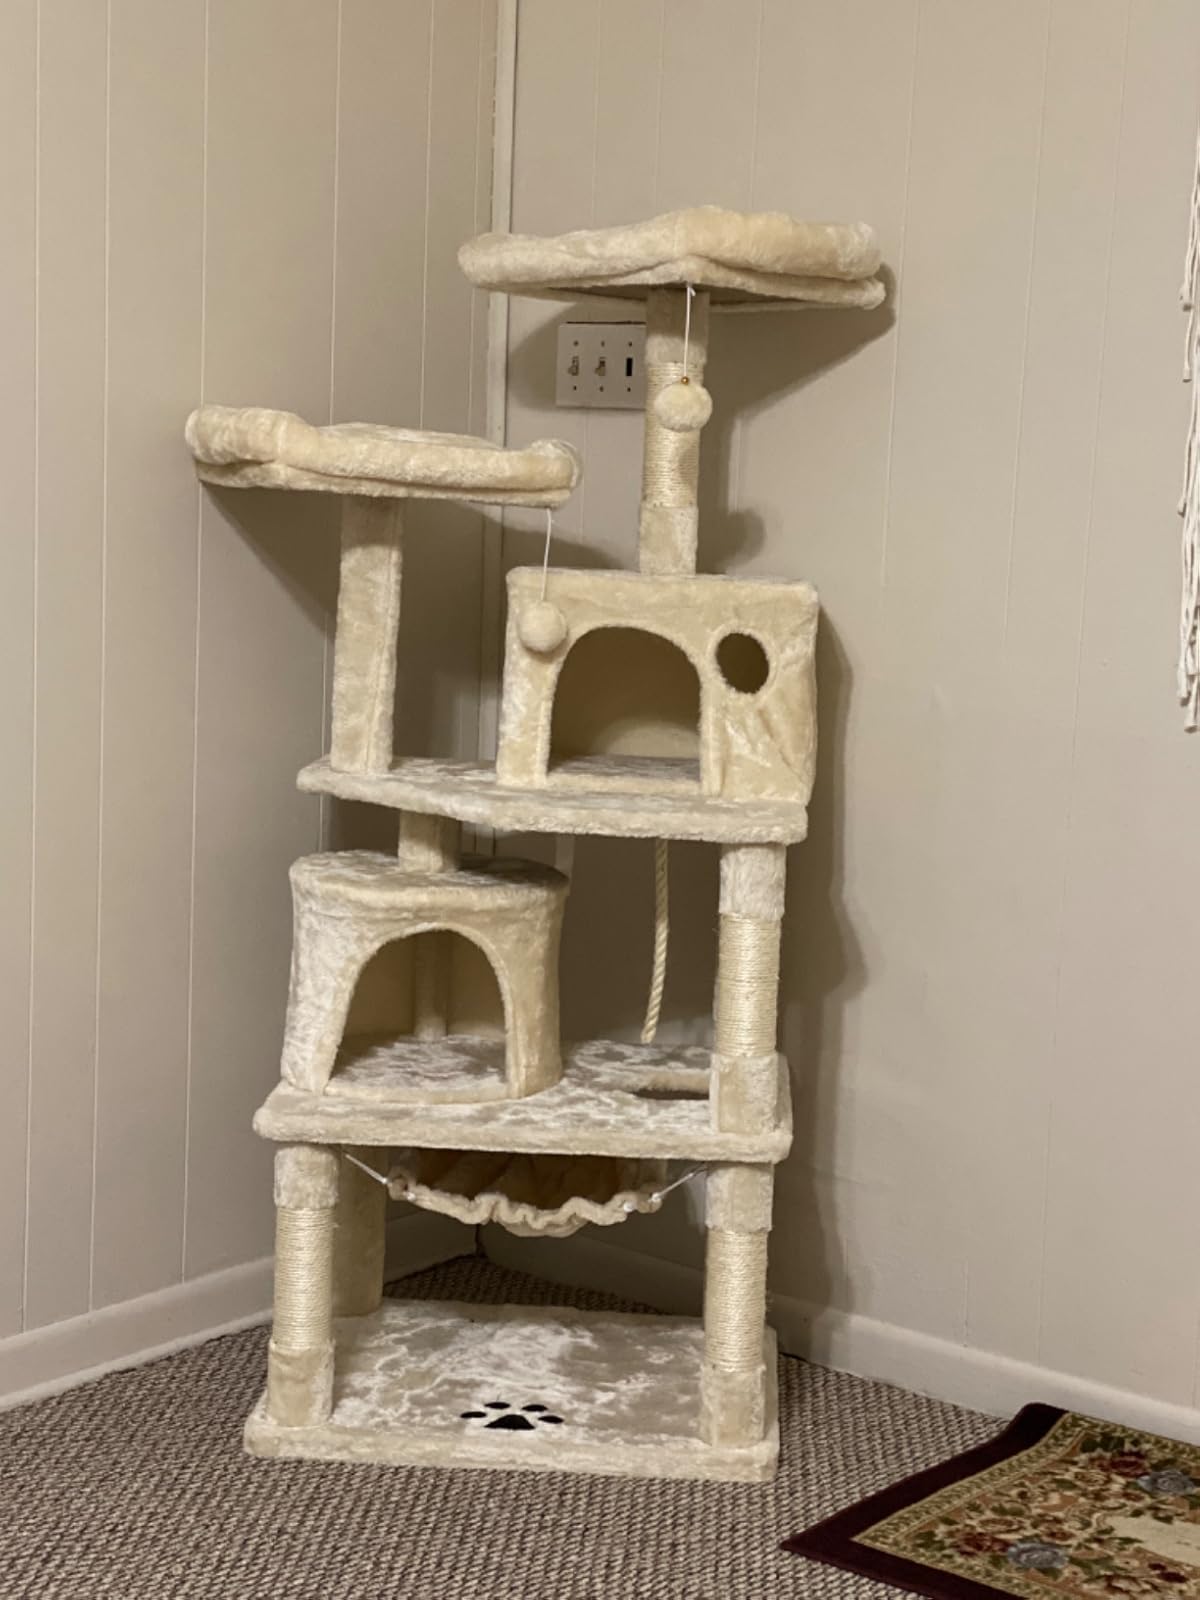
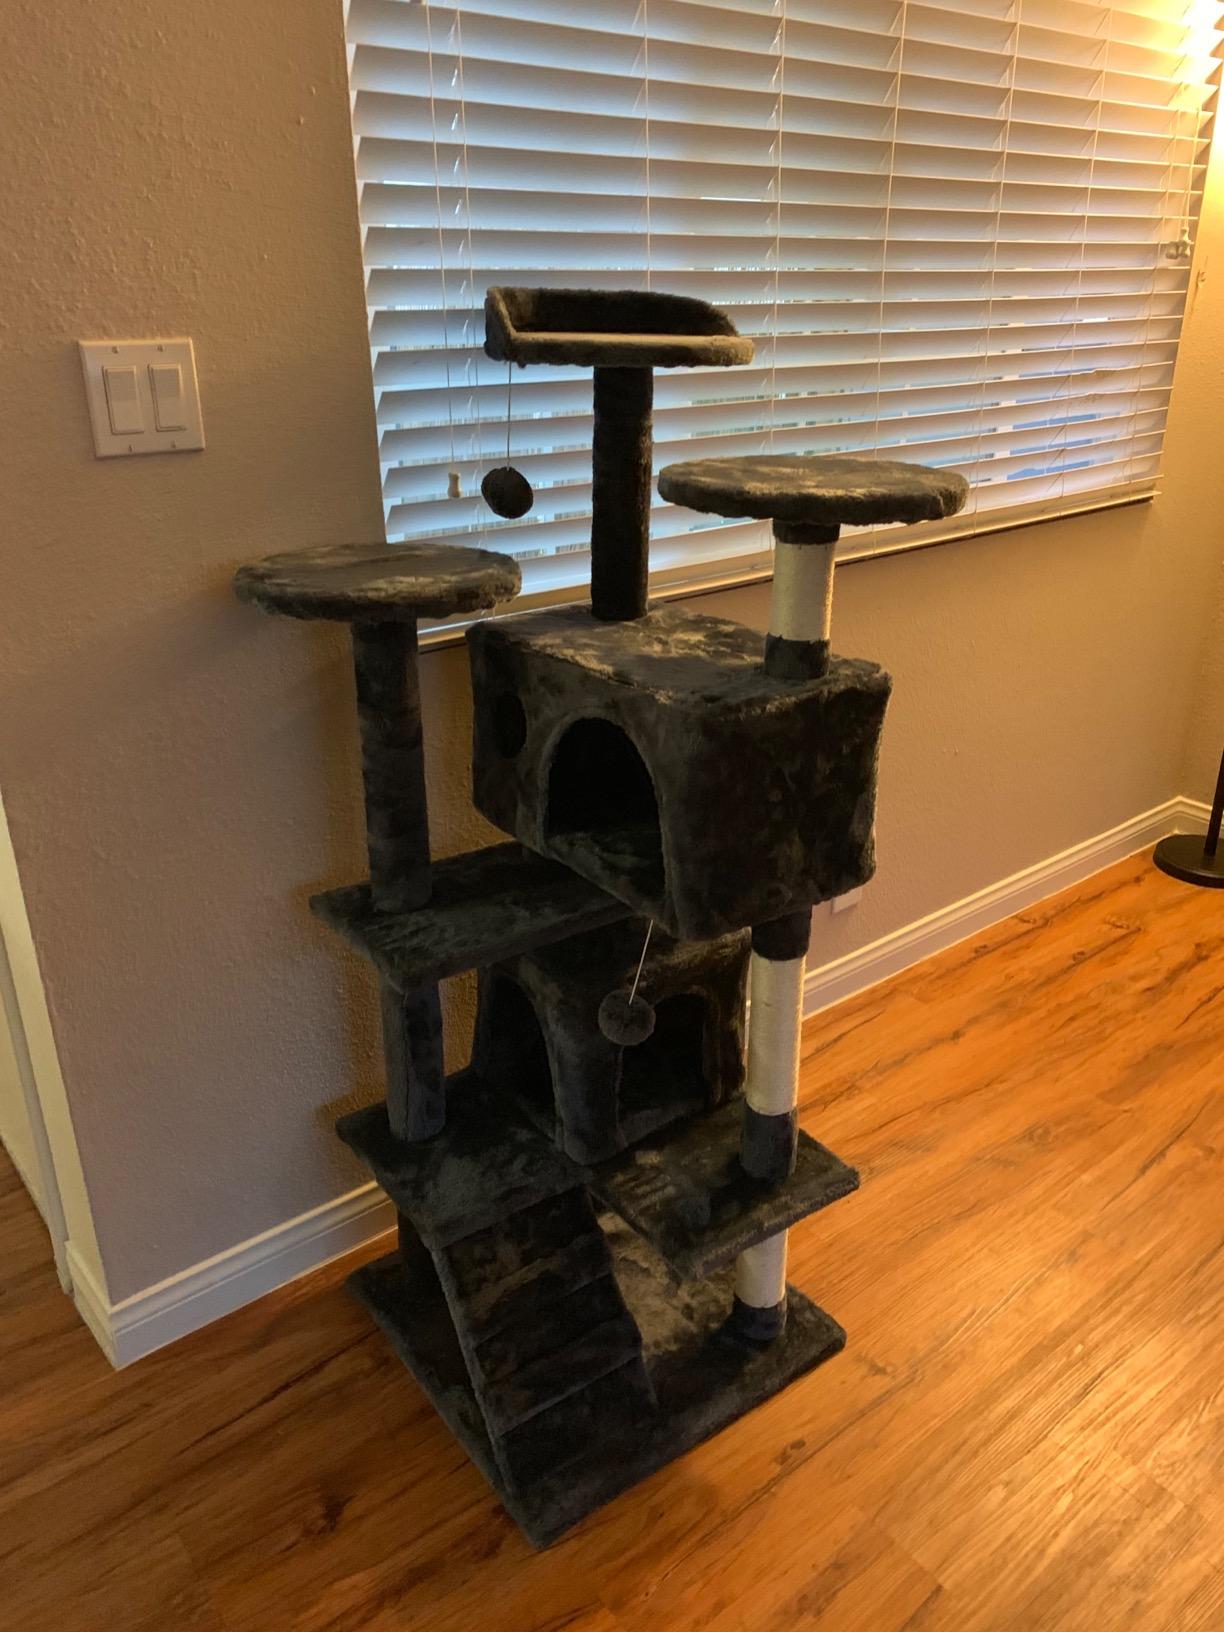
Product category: items_cat tree
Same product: no